Memo Rodríguez

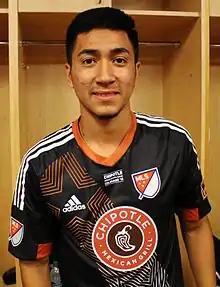
Rodríguez in 2015

José Guillermo "Memo" Rodríguez (born December 27, 1995) is an American professional soccer player who plays as a midfielder for Major League Soccer club Sporting Kansas City.